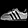
Label: Sneaker